Heterocyclic amine formation in meat

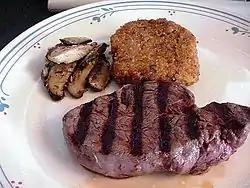
A well-done steak, with accompaniments. The black lines where it has rested on the grill will contain heterocyclic amines.

Heterocyclic amines (HCAs) are a group of chemical compounds, many of which can be formed during cooking. They are found in meats that are cooked to the "well done" stage, in pan drippings and in meat surfaces that show a brown or black crust. Epidemiological studies show associations between intakes of heterocyclic amines and cancers of the colon, rectum, breast, prostate, pancreas, lung, stomach, and esophagus, and animal feeding experiments support a causal relationship. The U.S. Department of Health and Human Services Public Health Service labeled several heterocyclic amines as likely carcinogens in its 13th "Report on Carcinogens". Changes in cooking techniques reduce the level of heterocyclic amines.